Wildfires in the United States

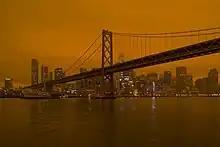
Smoke from the 2020 California wildfires settles over San Francisco

Today, in the United States, it is not uncommon for suppression operations for a single wildfire to cost millions of dollars.